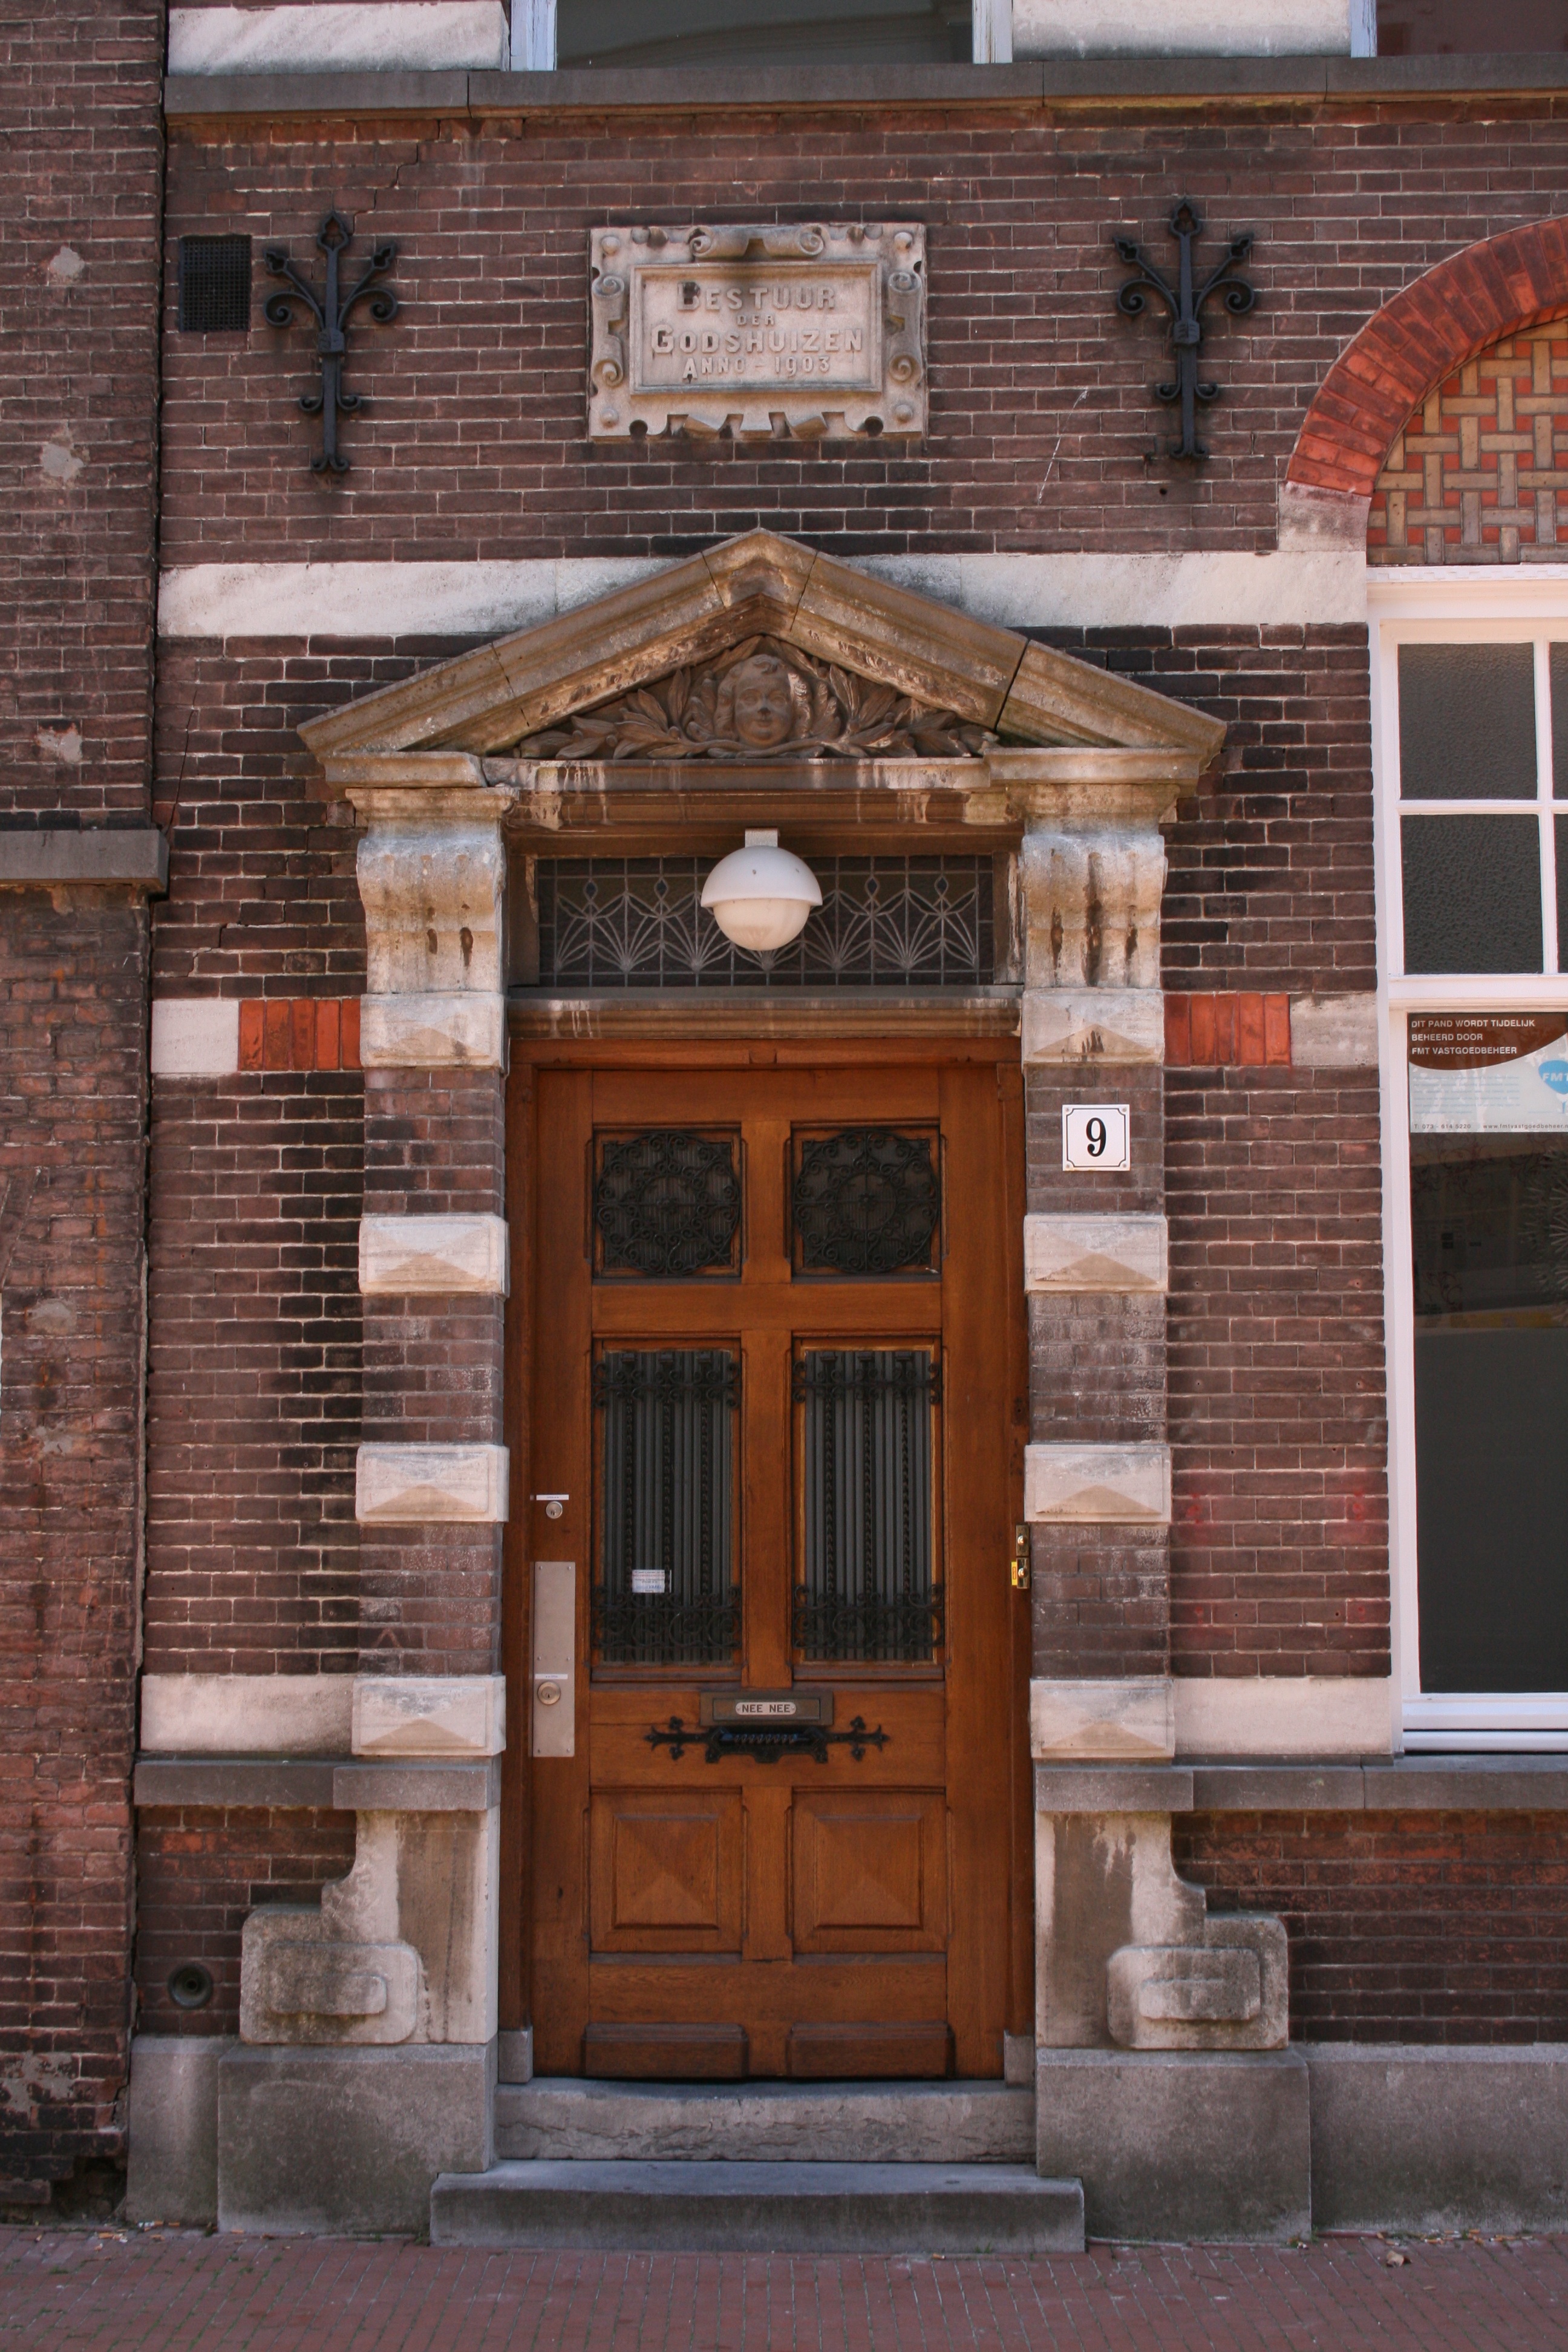
architecture, wood, house, window, home, facade, brick, door, historic centre, s hertogenbosch, urban area, window covering